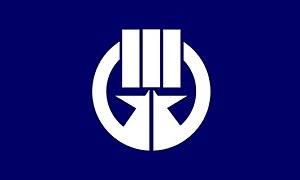
Kawakita est un bourg du district de Nomi, dans la préfecture d'Ishikawa, au Japon.